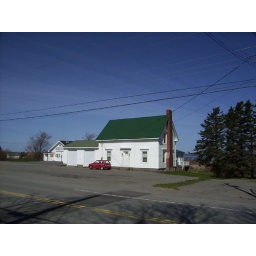
Siding, new windows and garage doors installed in 2002 note red festiva